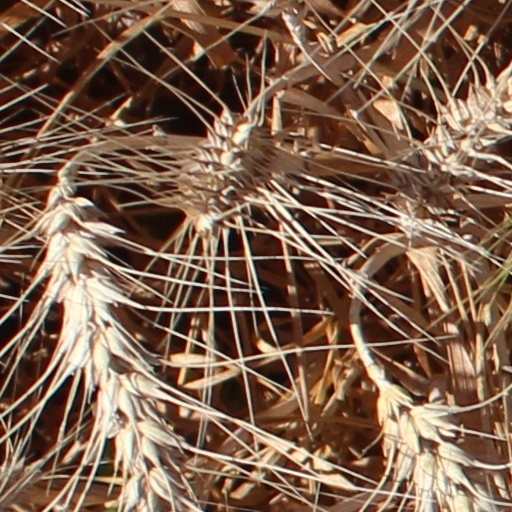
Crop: wheat